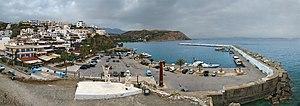
Agia Galini, Crète, Grèce.